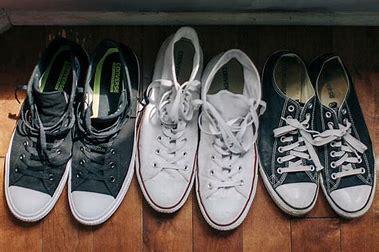
Brand: Converse
Model: Chuck Taylor All Star Ii